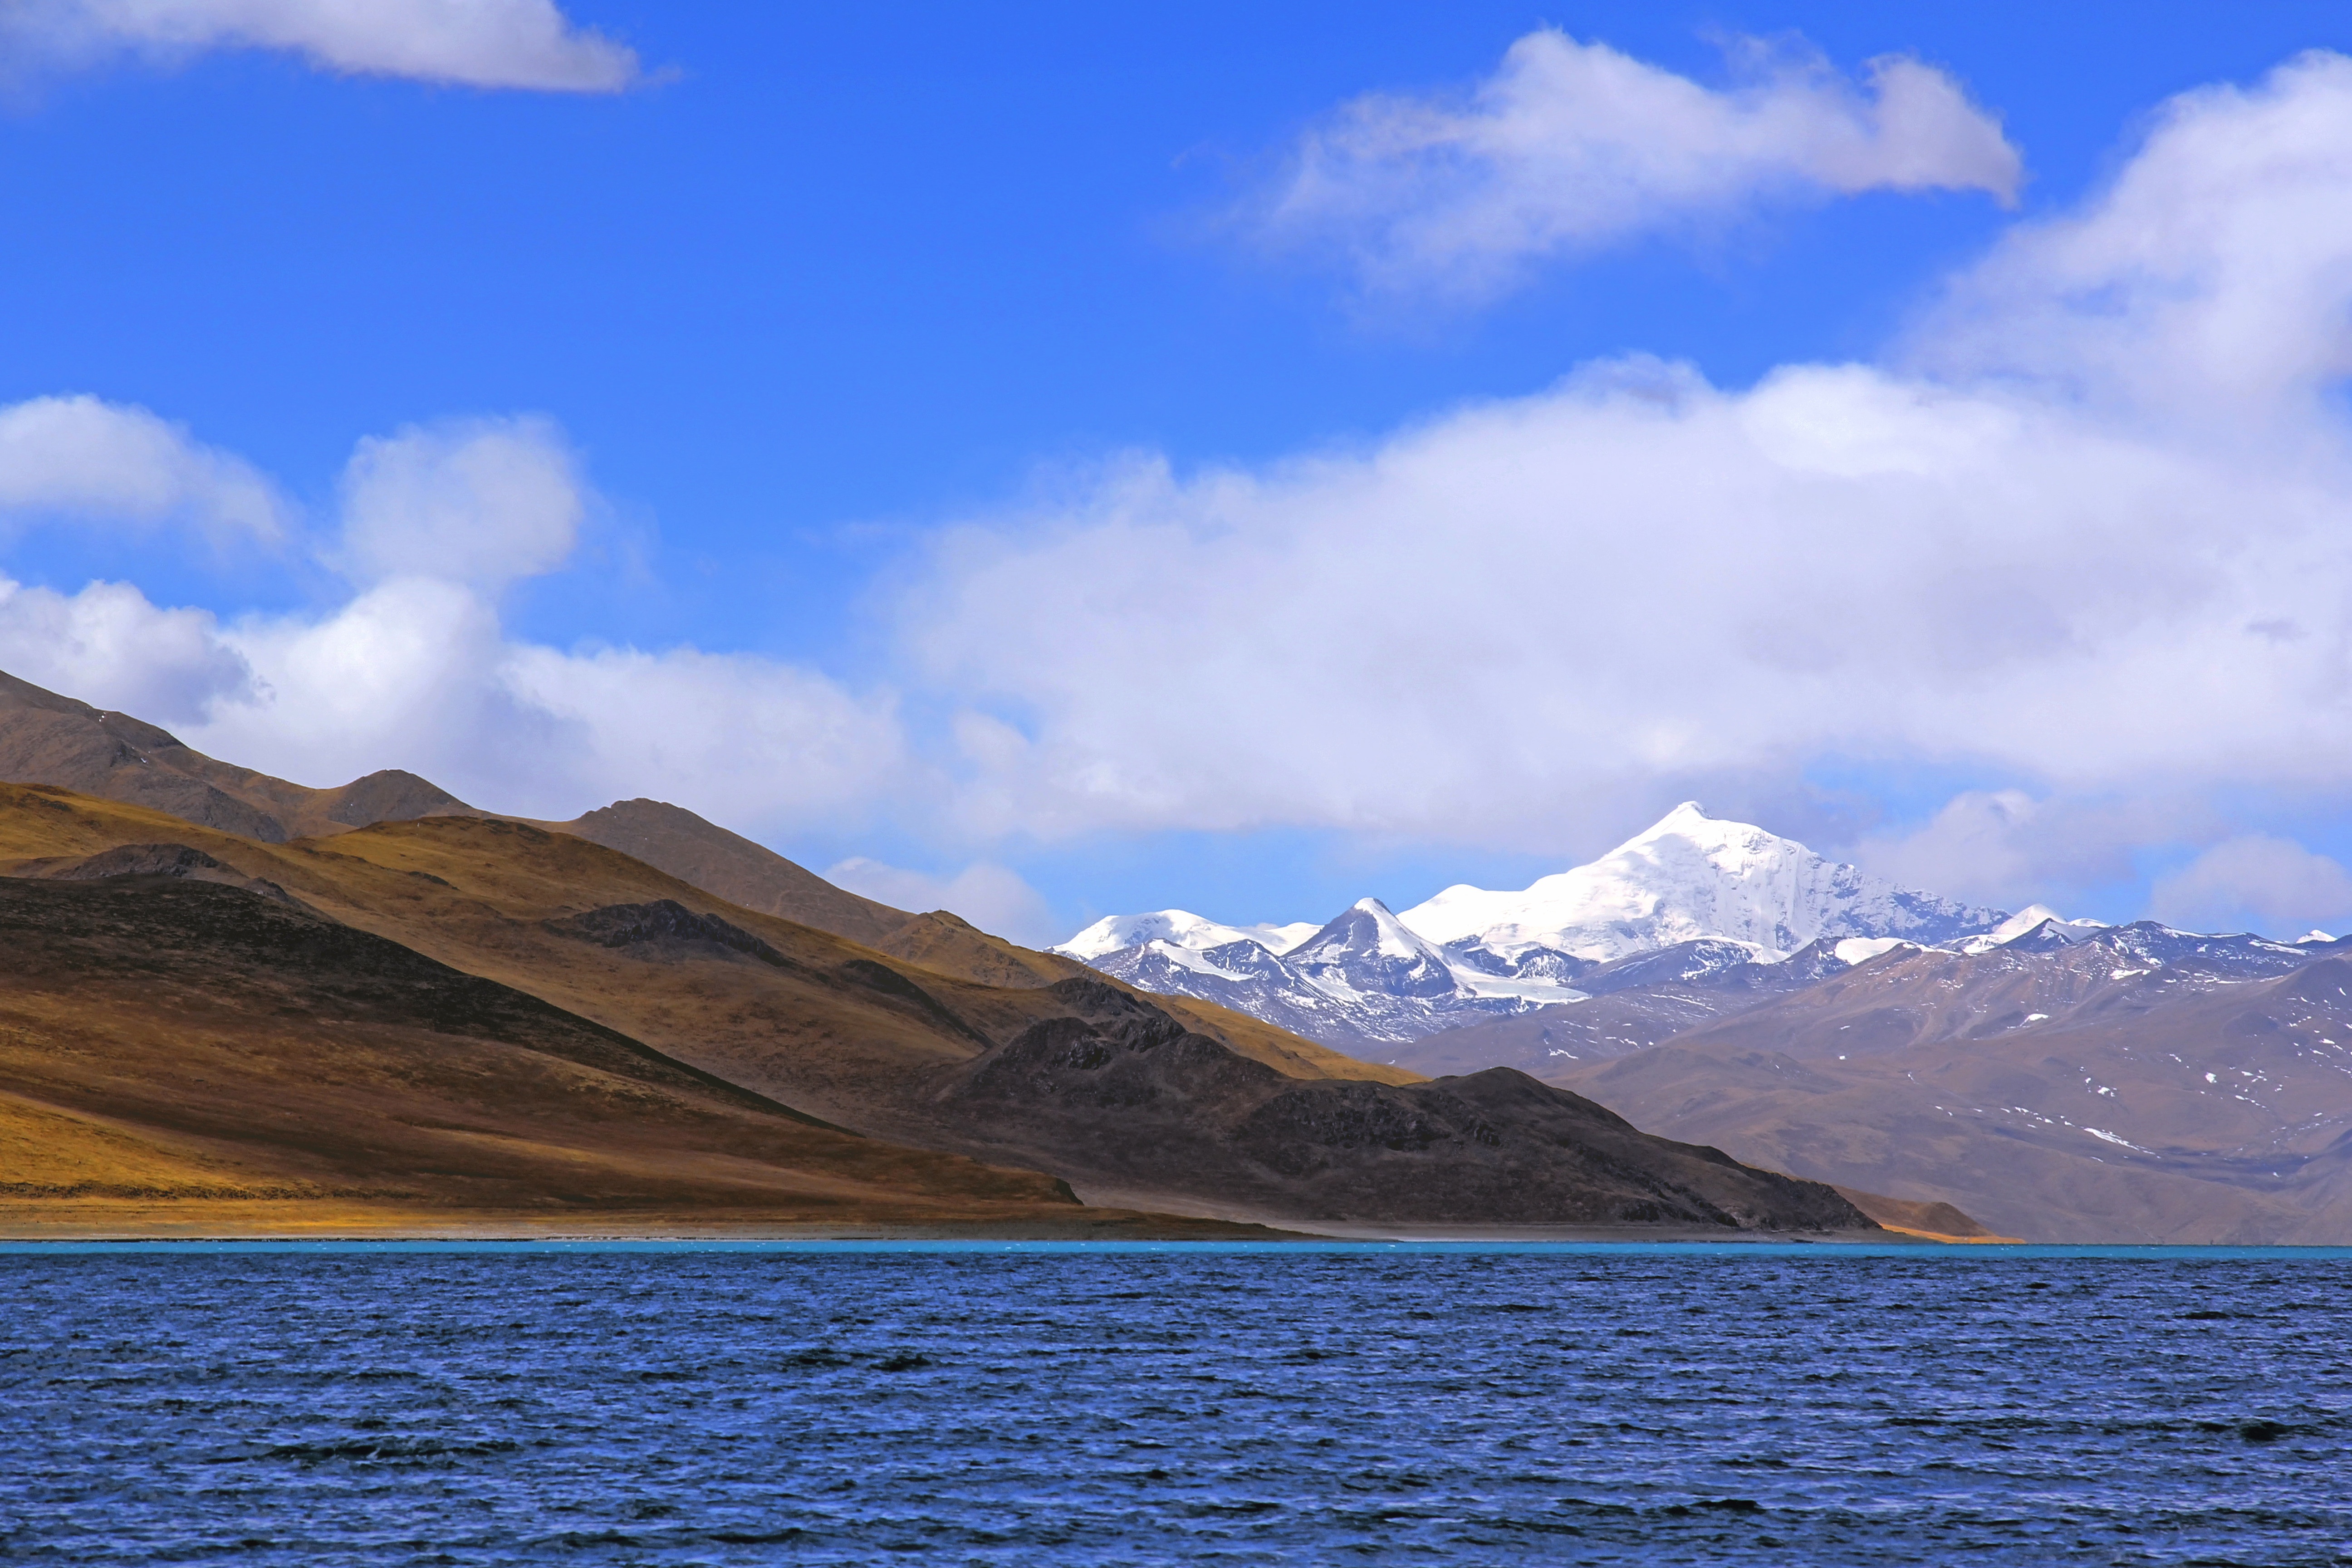
landscape, sea, horizon, mountain, cloud, sky, hill, lake, mountain range, fjord, reservoir, highland, plateau, fell, loch, landform, geographical feature, mountainous landforms, glacial landform